Claire Robinson (academic)

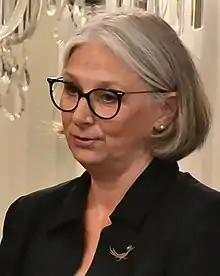
Robinson in 2020

Claire Robinson is a New Zealand political communications academic. As of 2018, she is a full professor and pro vice-chancellor at the Massey University.